HD Air Ltd

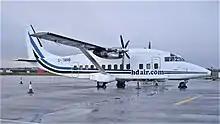
HD Air Ltd Shorts 360 aircraft on runway.

HD Air Limited (formerly BAC Express Airlines) was a British cargo airline based in Oxfordshire, United Kingdom. It operated contract services for the Royal Mail and other express courier companies, as well as ad hoc freight charters throughout Europe. The main operating bases were Aberdeen Airport, Coventry Airport, Inverness Airport and Luton Airport.